Psycho-Pirate

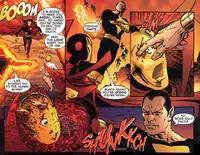

During the "Infinite Crisis" event, Psycho-Pirate is killed by Black Adam. In "Blackest Night", Psycho-Pirate is resurrected as a Black Lantern before Superboy kills him.